Giant trevally

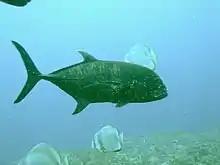
Profile of an adult giant trevally

The giant trevally is the largest member of the genus "Caranx", and the fifth-largest member of the family Carangidae (exceeded by the yellowtail amberjack, greater amberjack, leerfish, and rainbow runner), with a recorded maximum length of and a weight of . Specimens of 50 kg and above are not uncommon in sportfishing. The Hallaniyat Islands in southern Oman are the most prolific places for these large fish, with fish of 100 lb being caught almost daily. Unfortunately in recent times, the fishery has dwindled with commercial pressure and fish that size are becoming ever rarer throughout the islands.